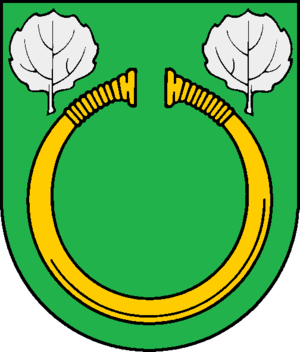
Großenaspe
Coat of arms of Großenaspe
Großenaspe er en by og en kommune i det nordlige Tyskland, beliggende i Amt Bad Bramstedt-Land i